John Blackner

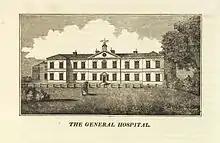
The General Hospital in Nottingham from Blackners 1815 "History of Nottingham."

Blackner however had strong natural abilities including a facility for making rhymes, and a fluency of speech together with being tall and commanding. As a youth he had always been obliged to get some companion to record his ideas. Blackner now learnt to write and as he took a warm interest in the politics of those excited times he became an occasional contributor to the columns of the "Nottingham Review" a newspaper which represented the party to which he attached himself the low whig or radical party. His ardent radical sympathies afterwards brought him into prominence as a leader of a section of local politicians, and he acquired such literary ability and reputation as to obtain in May 1812 the editorship of the radical daily paper " The Statesman," published in London.